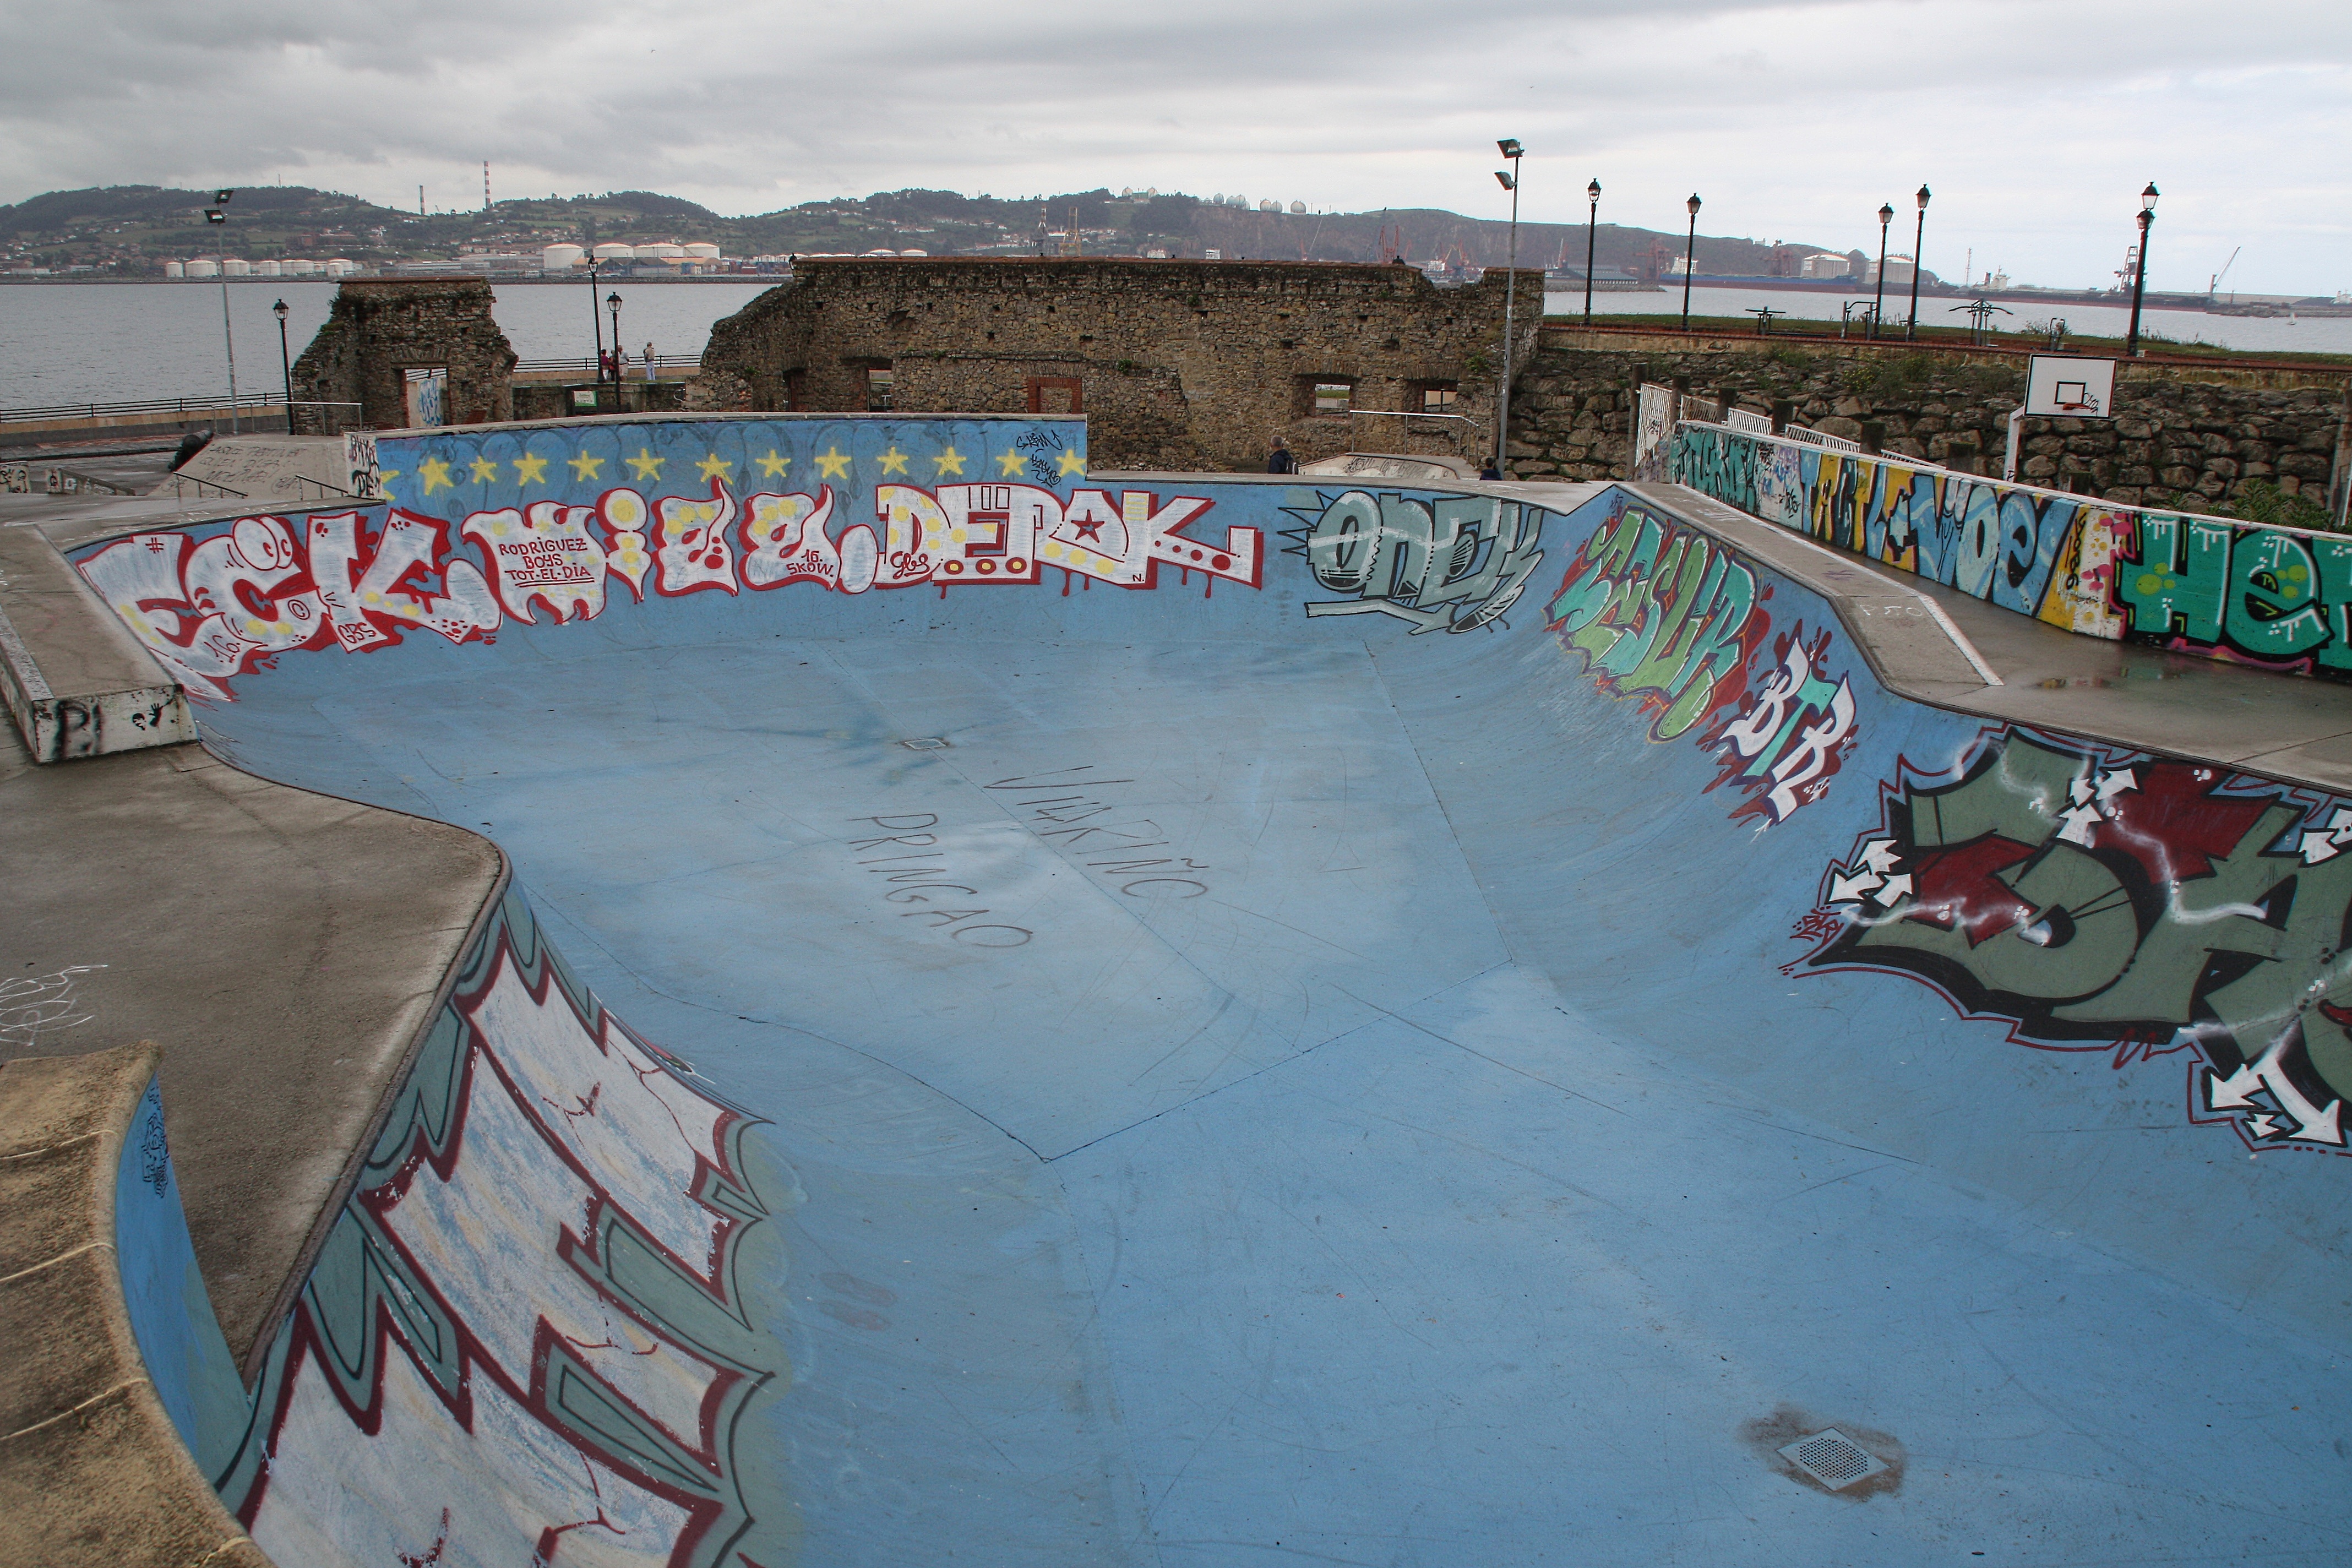
vacation, amusement park, swimming pool, art, mural, water park